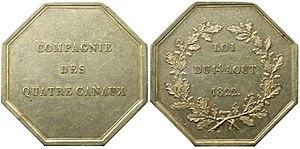
Jeton de la société des Quatre canaux.
Du nom du directeur général des ponts et chaussés et des mines sous la Restauration, Louis Becquey, le plan Becquey vise à doter la France d’un système de voies navigables modernisé et articulé. Tirant parti des acquis de la Révolution et de l’Empire dans la construction d’un État moderne, ce plan s’inscrit dans une démarche globale de consolidation du pays unifié en une « économie-nation » capable, à terme, d’affronter la concurrence internationale selon les principes, en vogue à l’époque, du libéralisme. Dans ses nouvelles frontières et consécutivement à la perte des centres industriels d’Outre-quiévrain, la France, pour affronter la concurrence de l’Angleterre, doit moderniser son appareil productif en facilitant les moyens de transports pour mettre en relation l’ensemble des régions et abaisser les prix par le jeu de la concurrence interne tout en assurant aux industriels une protection douanière sélective et temporaire pour leur permettre de retrouver des coûts compétitifs avant de réintégrer l’« économie-monde ».